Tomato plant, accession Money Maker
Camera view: bottom (45 deg); turntable rotation: 210 degrees
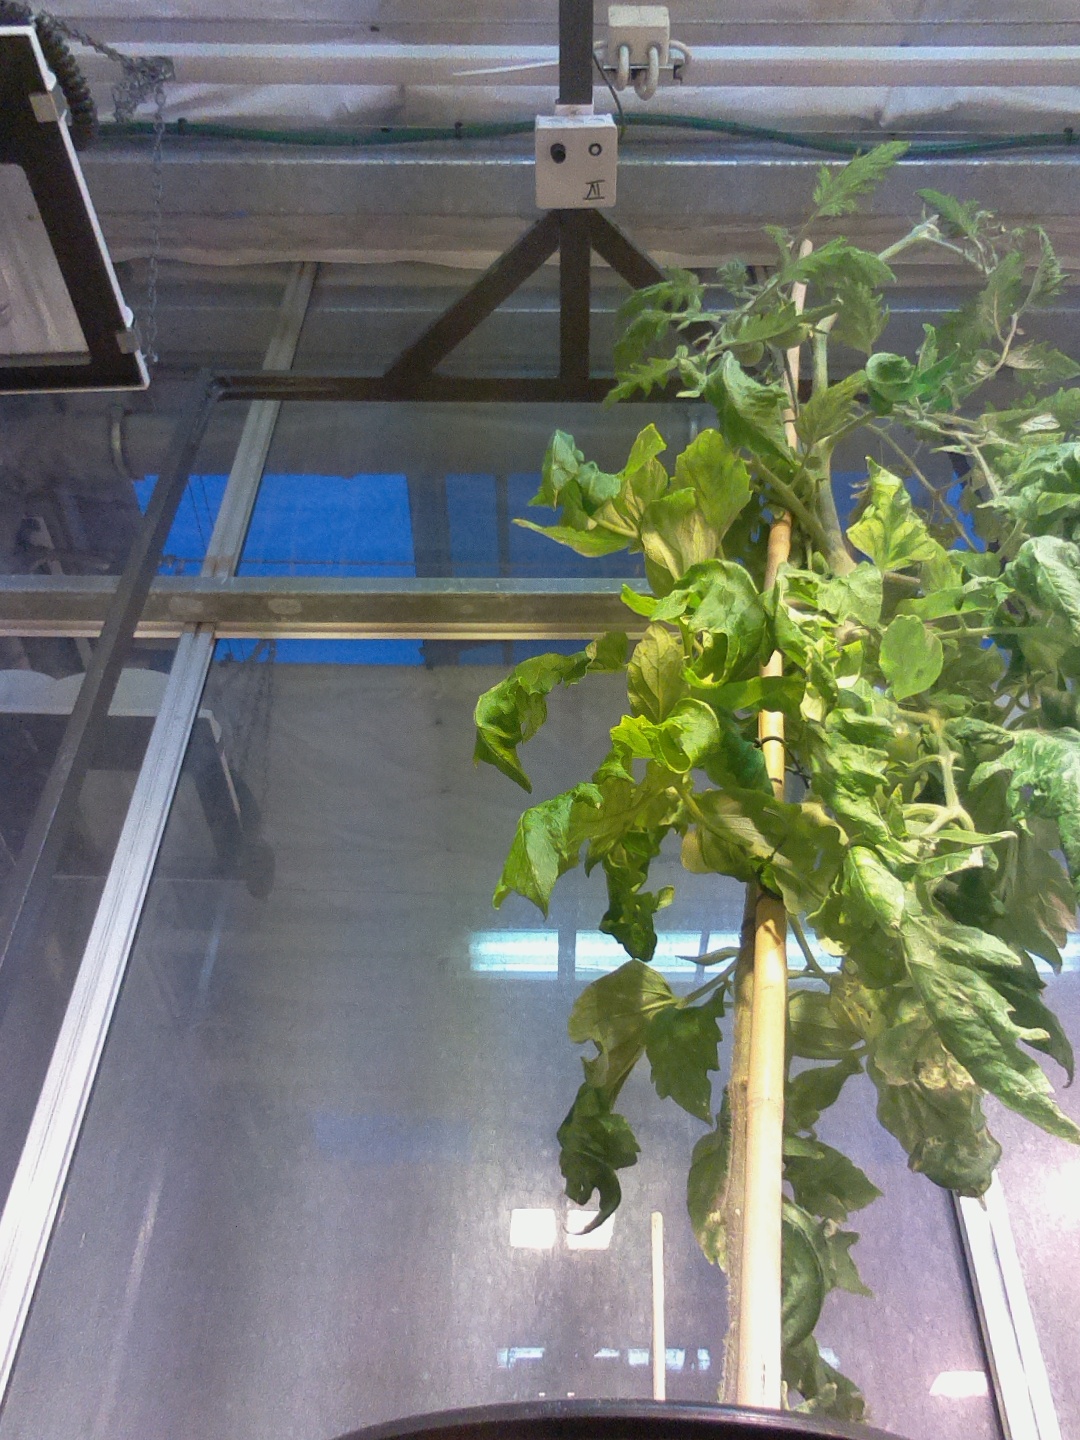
BBCH growth stage 78: 80% -90% of final fruit size